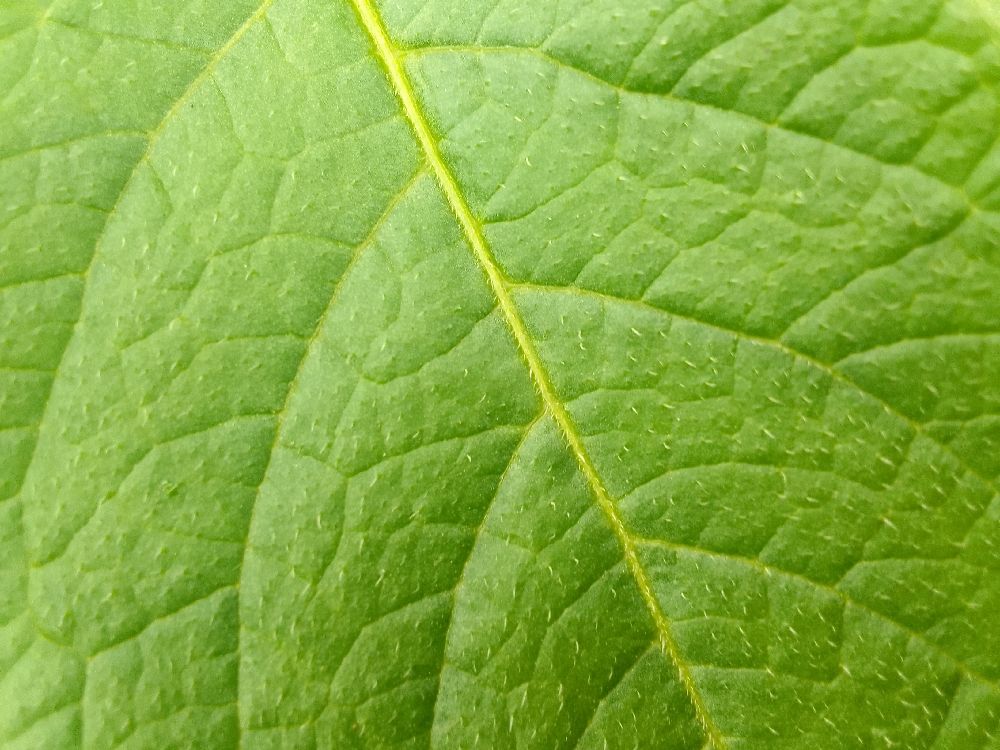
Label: Healthy